Lenan Head Fort

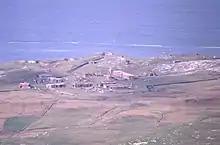
Lenan Fort from Mamore Hills 1991

On 6 December 1921, the Anglo Irish Treaty was concluded. It provided for the establishment of the Irish Free State which happened on 6 December 1922. The Treaty included provisions by which the British would retain sovereignty over three strategically important ports known as the Treaty ports. This included a number of coastal artillery defences, including the Defences of Lough Swilly, which were retained by the British Government on a "Care and maintenance" basis.